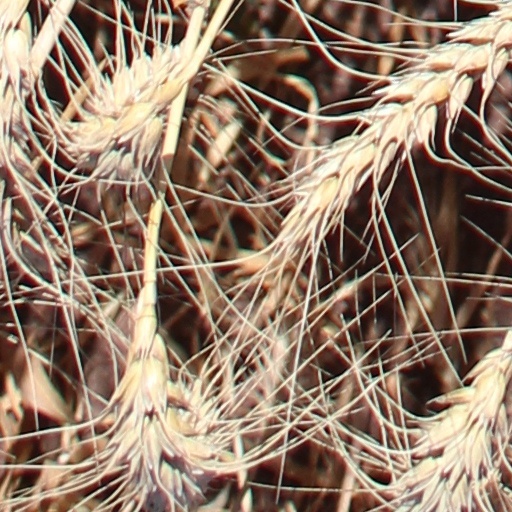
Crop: wheat